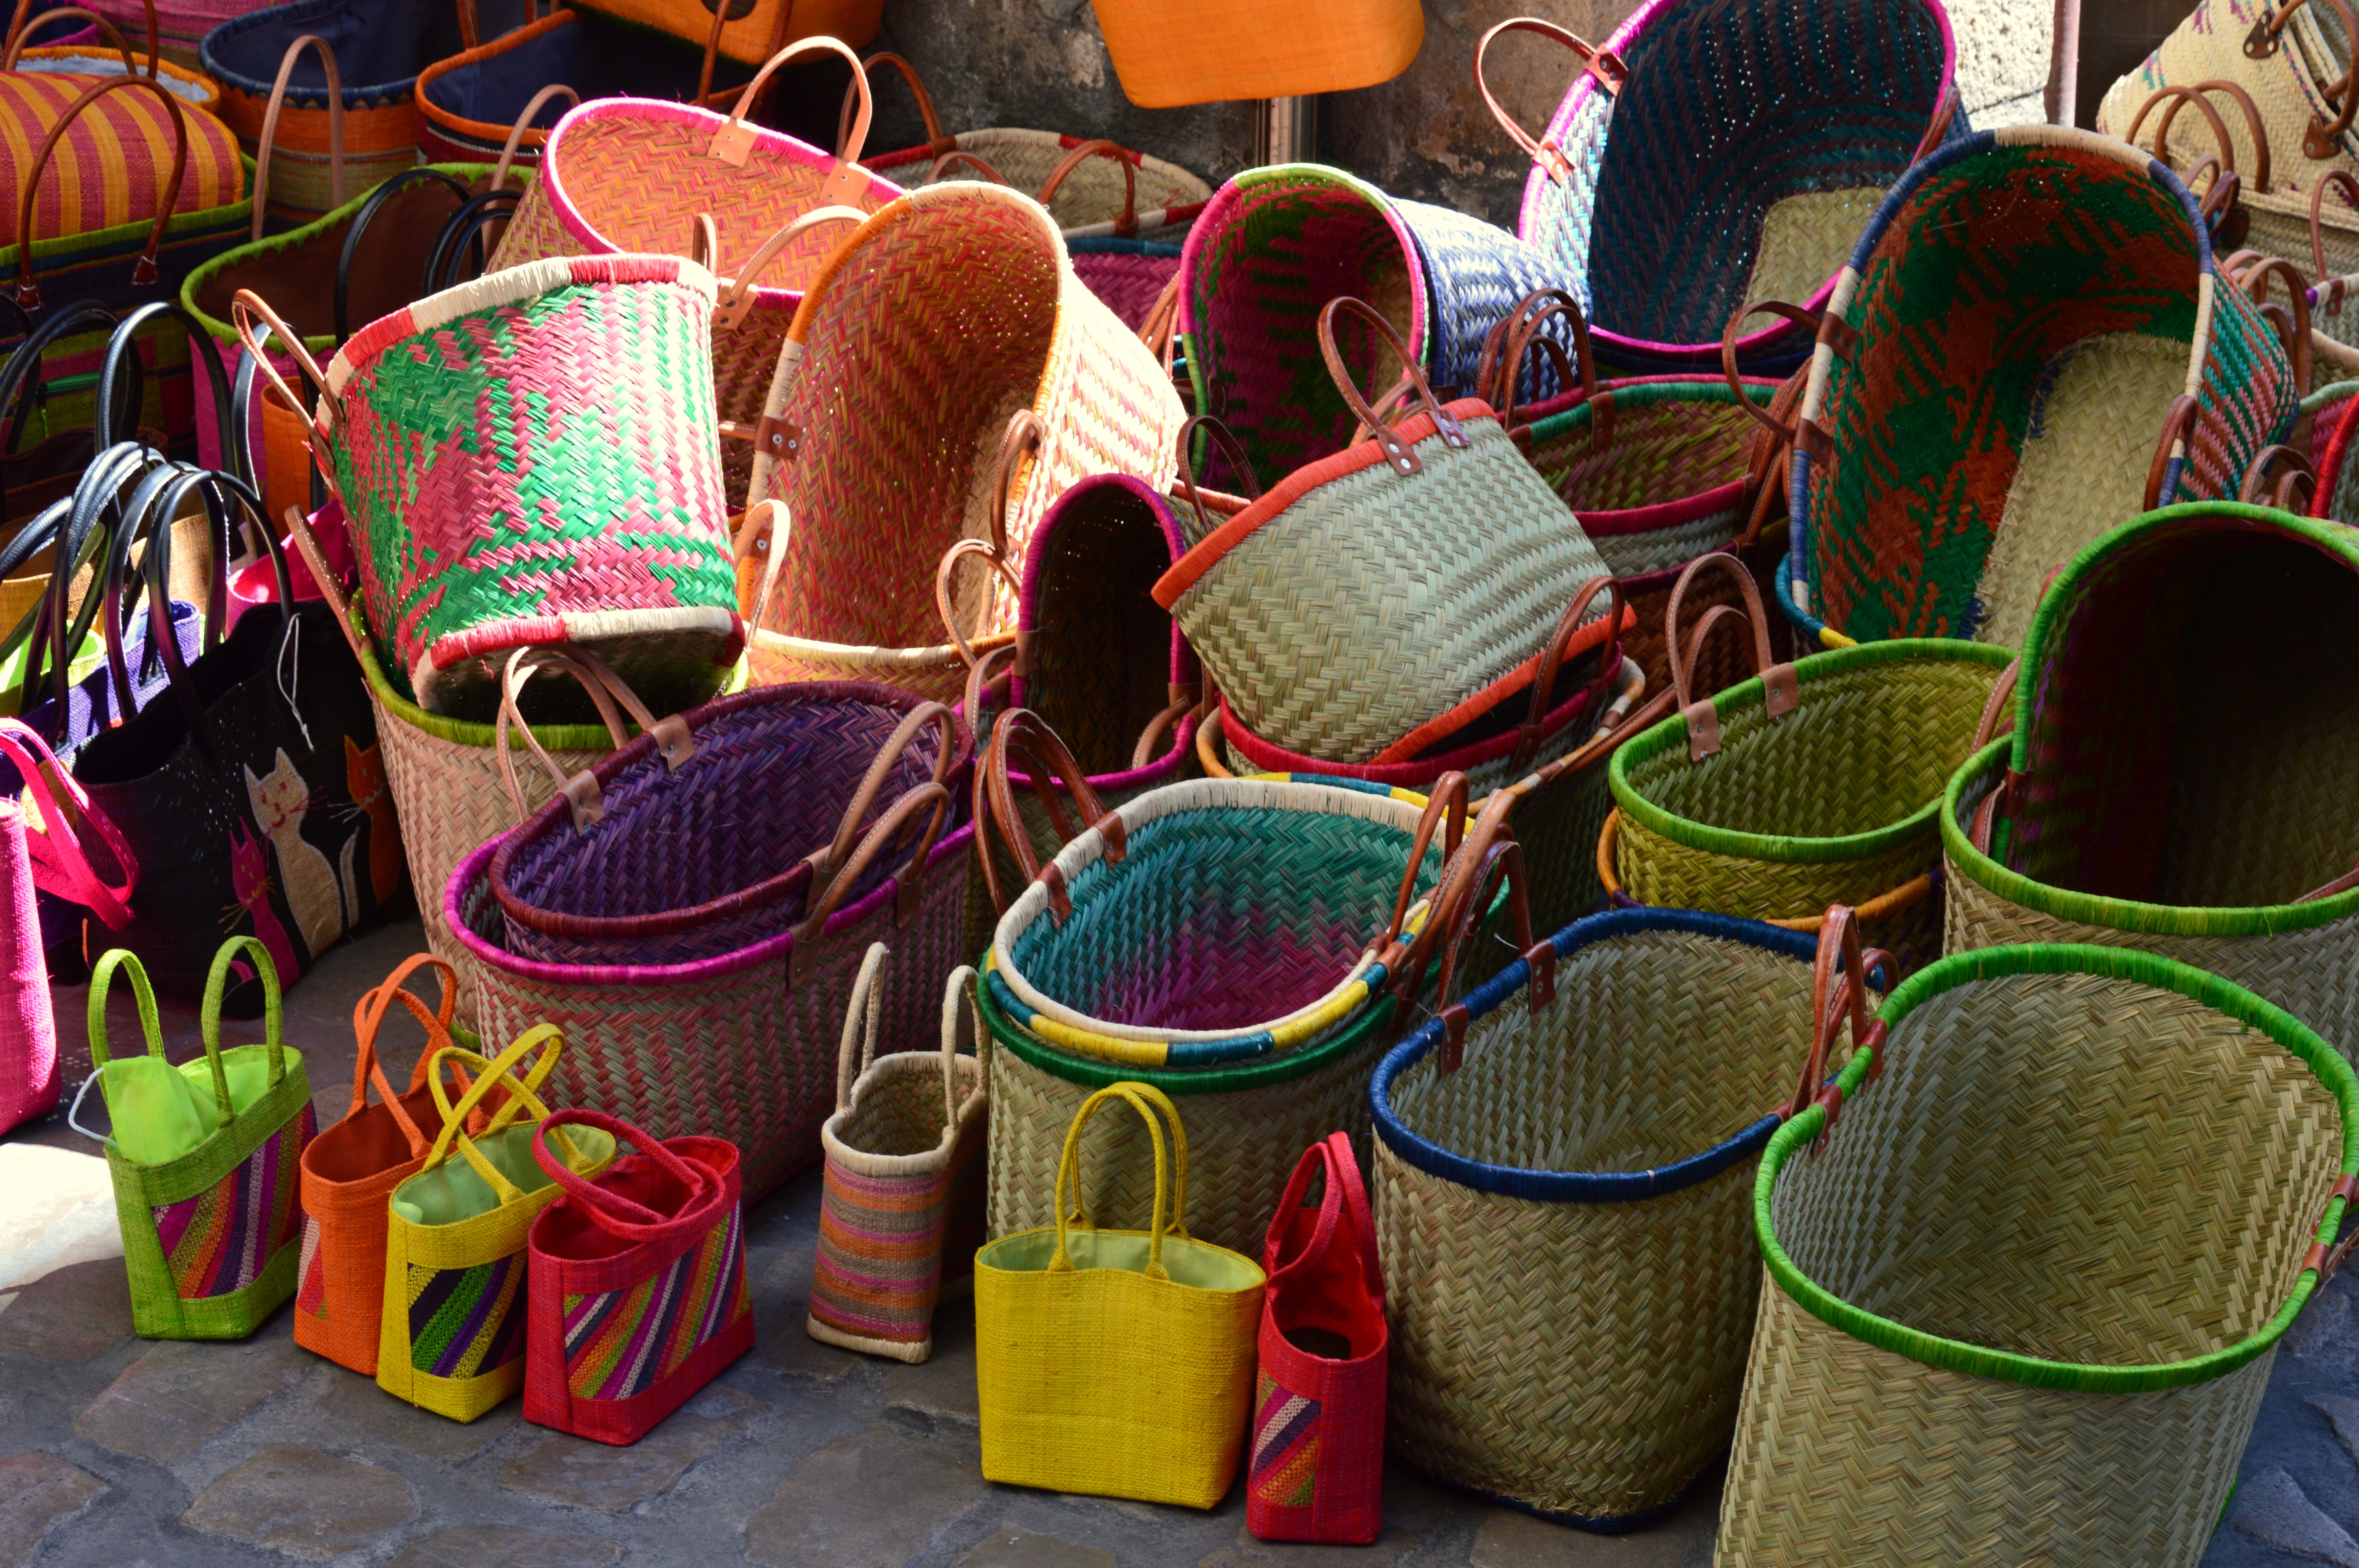
color, market, public space, art, baskets, spread